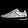
Label: Sneaker